Summerlin, Nevada

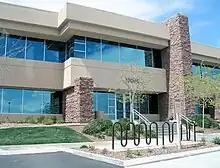
Summerlin and Howard Hughes Holdings headquarters

In 1990, Summerlin Parkway, a six-lane highway costing $22 million to complete, running from Rainbow Boulevard to Town Center Drive, connecting the U.S. Route 95 to the new development.